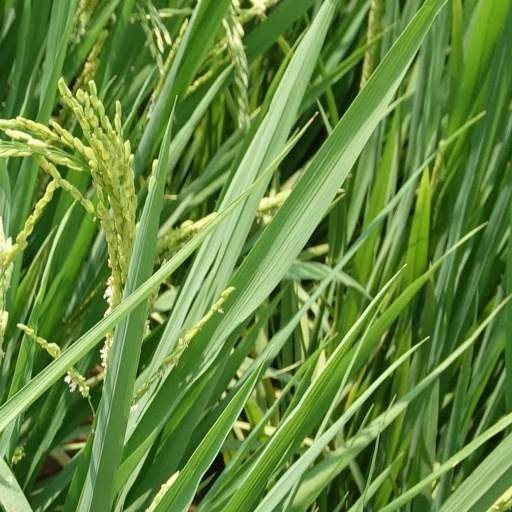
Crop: rice